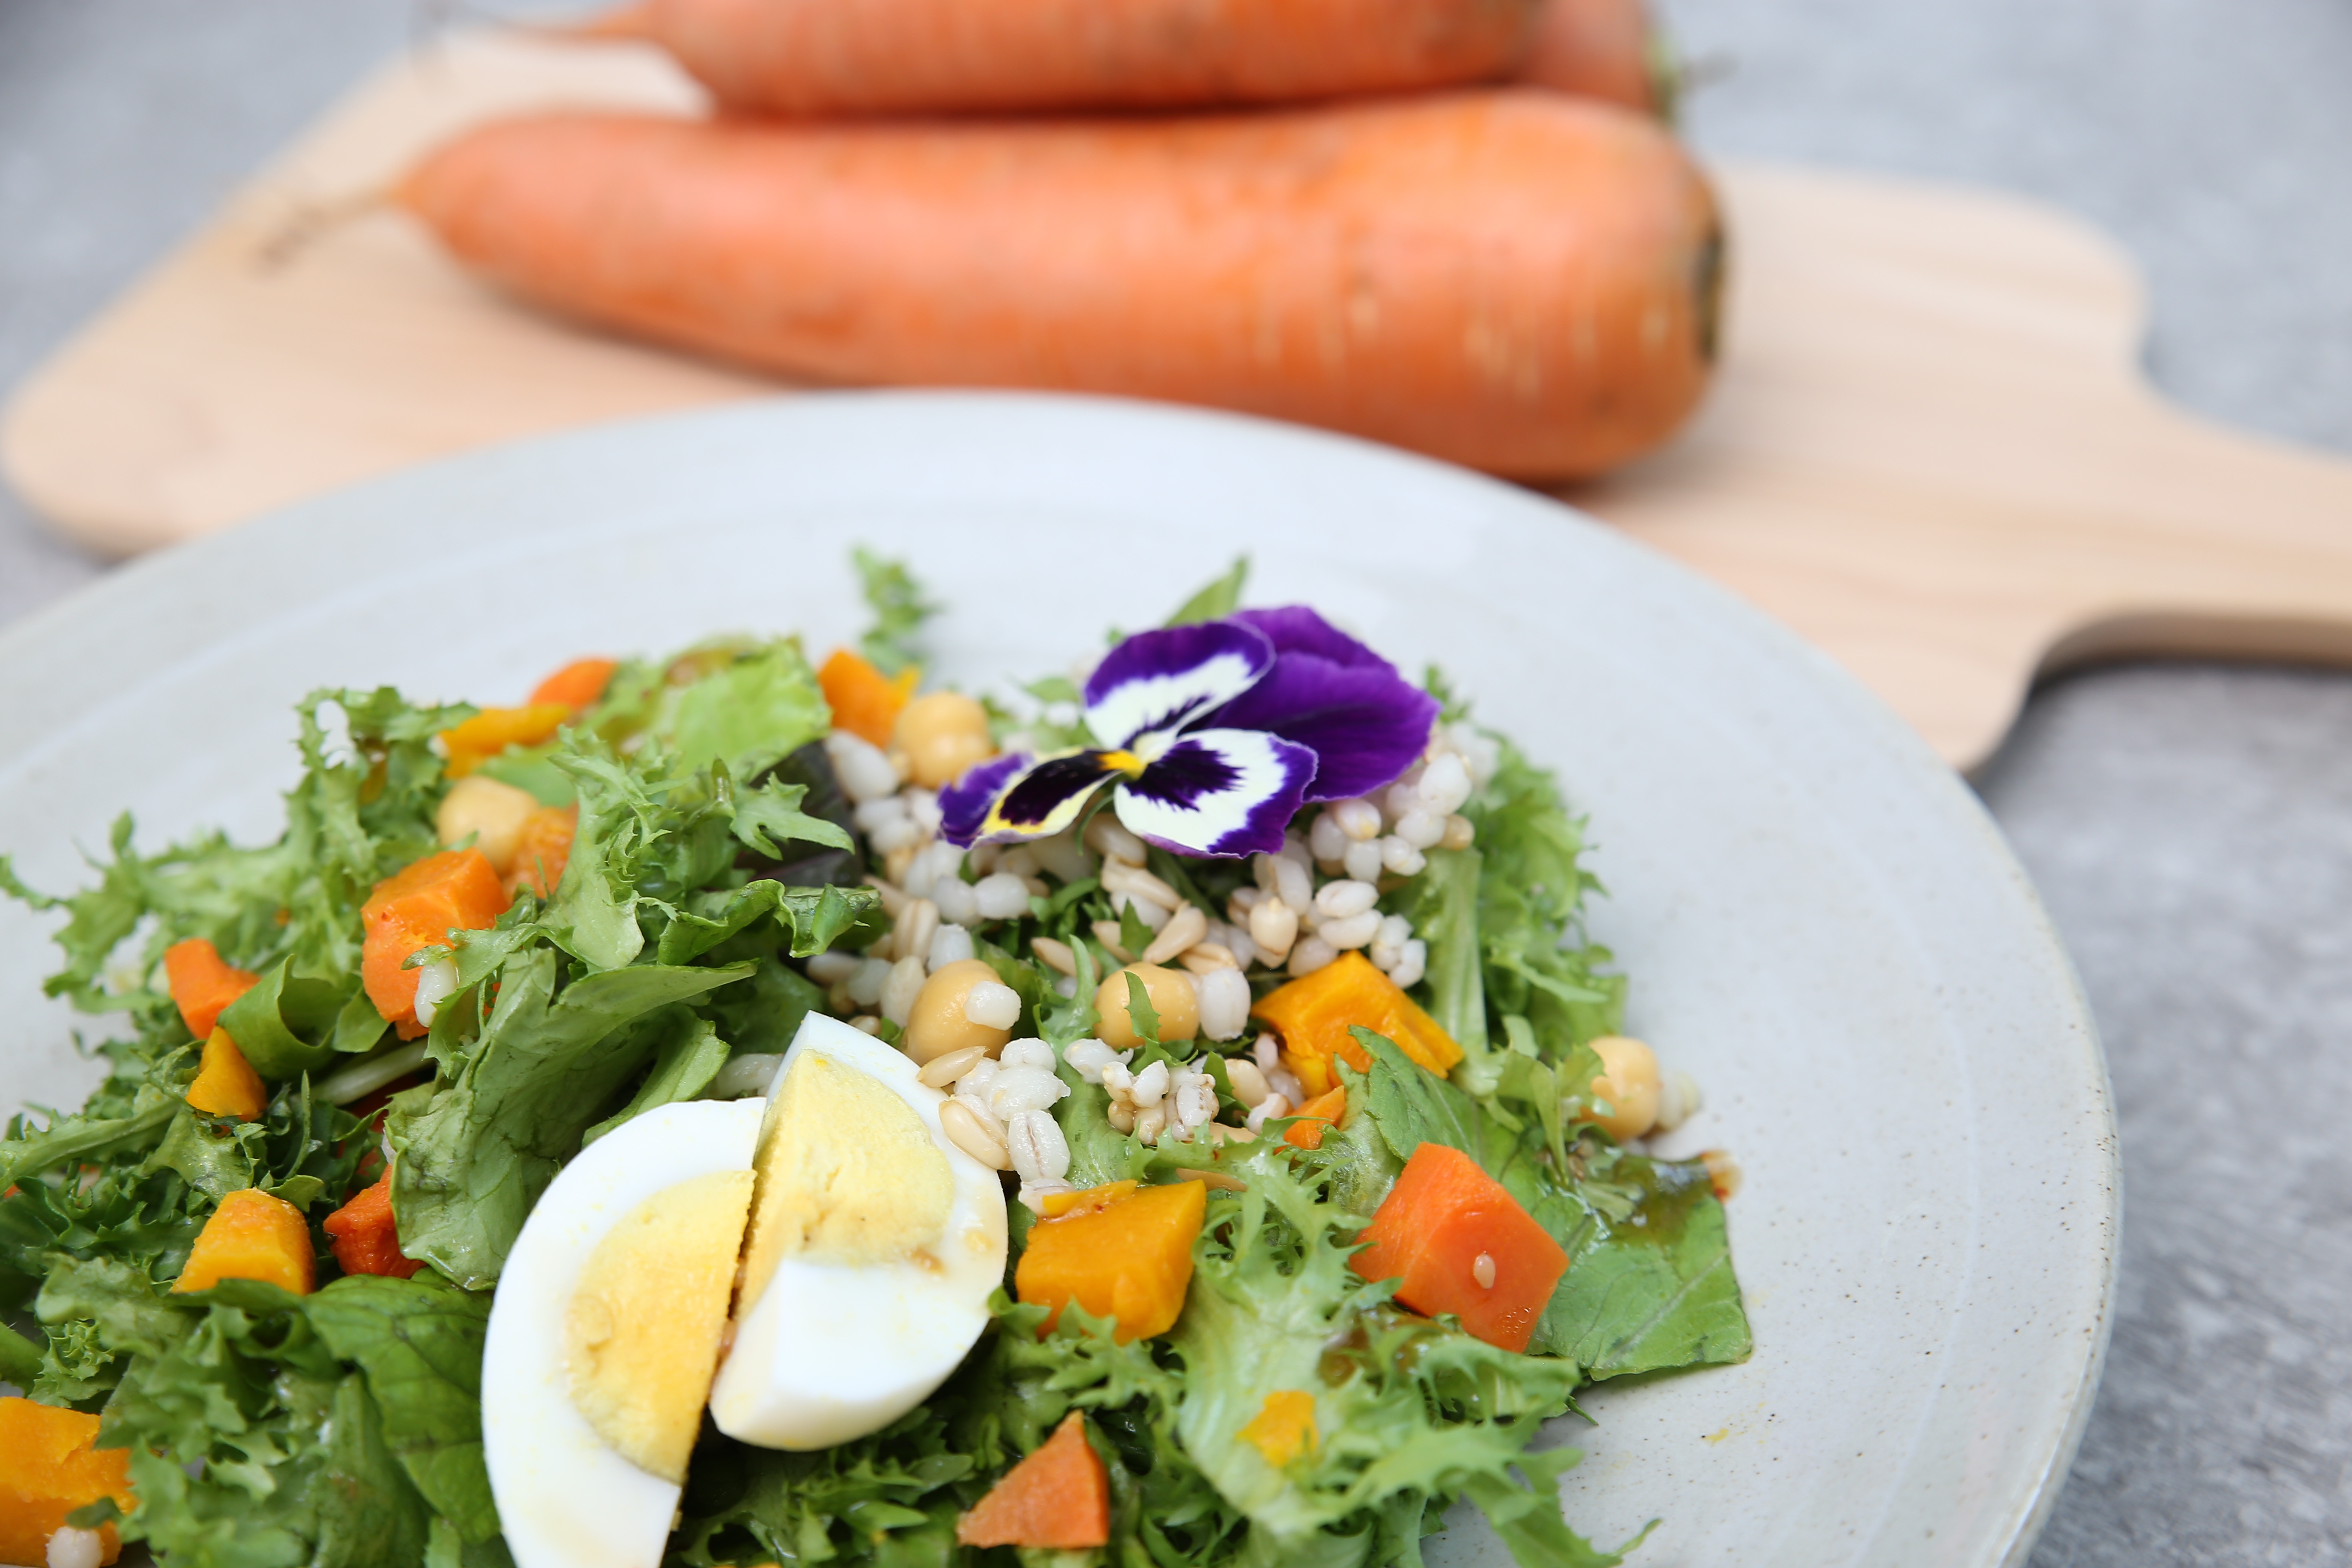
dish, meal, food, salad, produce, vegetable, cuisine, carrot, eggs, organic, flowering plant, leaf vegetable